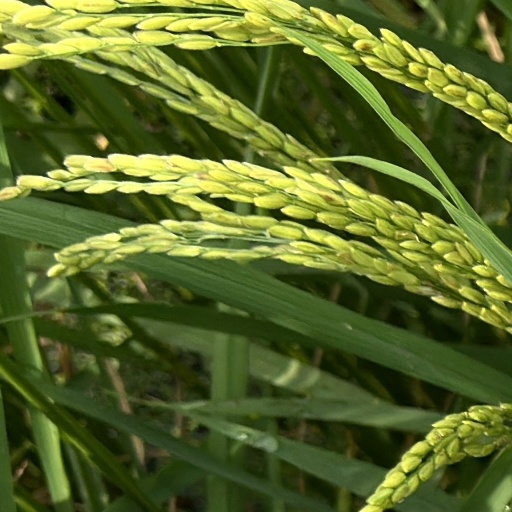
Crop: rice